List of Bundesliga top scorers

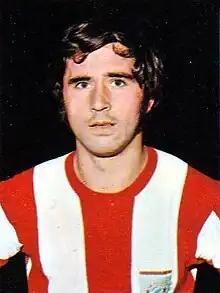
Gerd Müller has scored the most goals in Bundesliga history with 365.

Since the Bundesliga's introduction at the beginning of the 1963–64 season, a total of 55 players have scored 100 or more goals in the competition. The most successful goalscorer is Gerd Müller, becoming the first player to score 100 Bundesliga goals in the 1969–70 season, finishing his career with 365 goals. Robert Lewandowski is the fastest foreign player to reach 100 goals. With the exception of Aílton, each of the players listed represented their national team at least once.